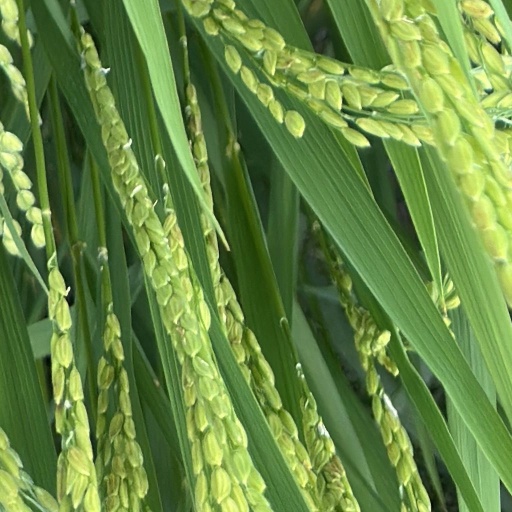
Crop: rice